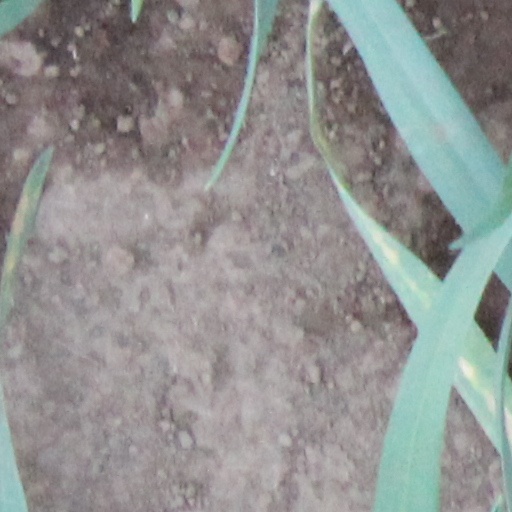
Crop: wheat